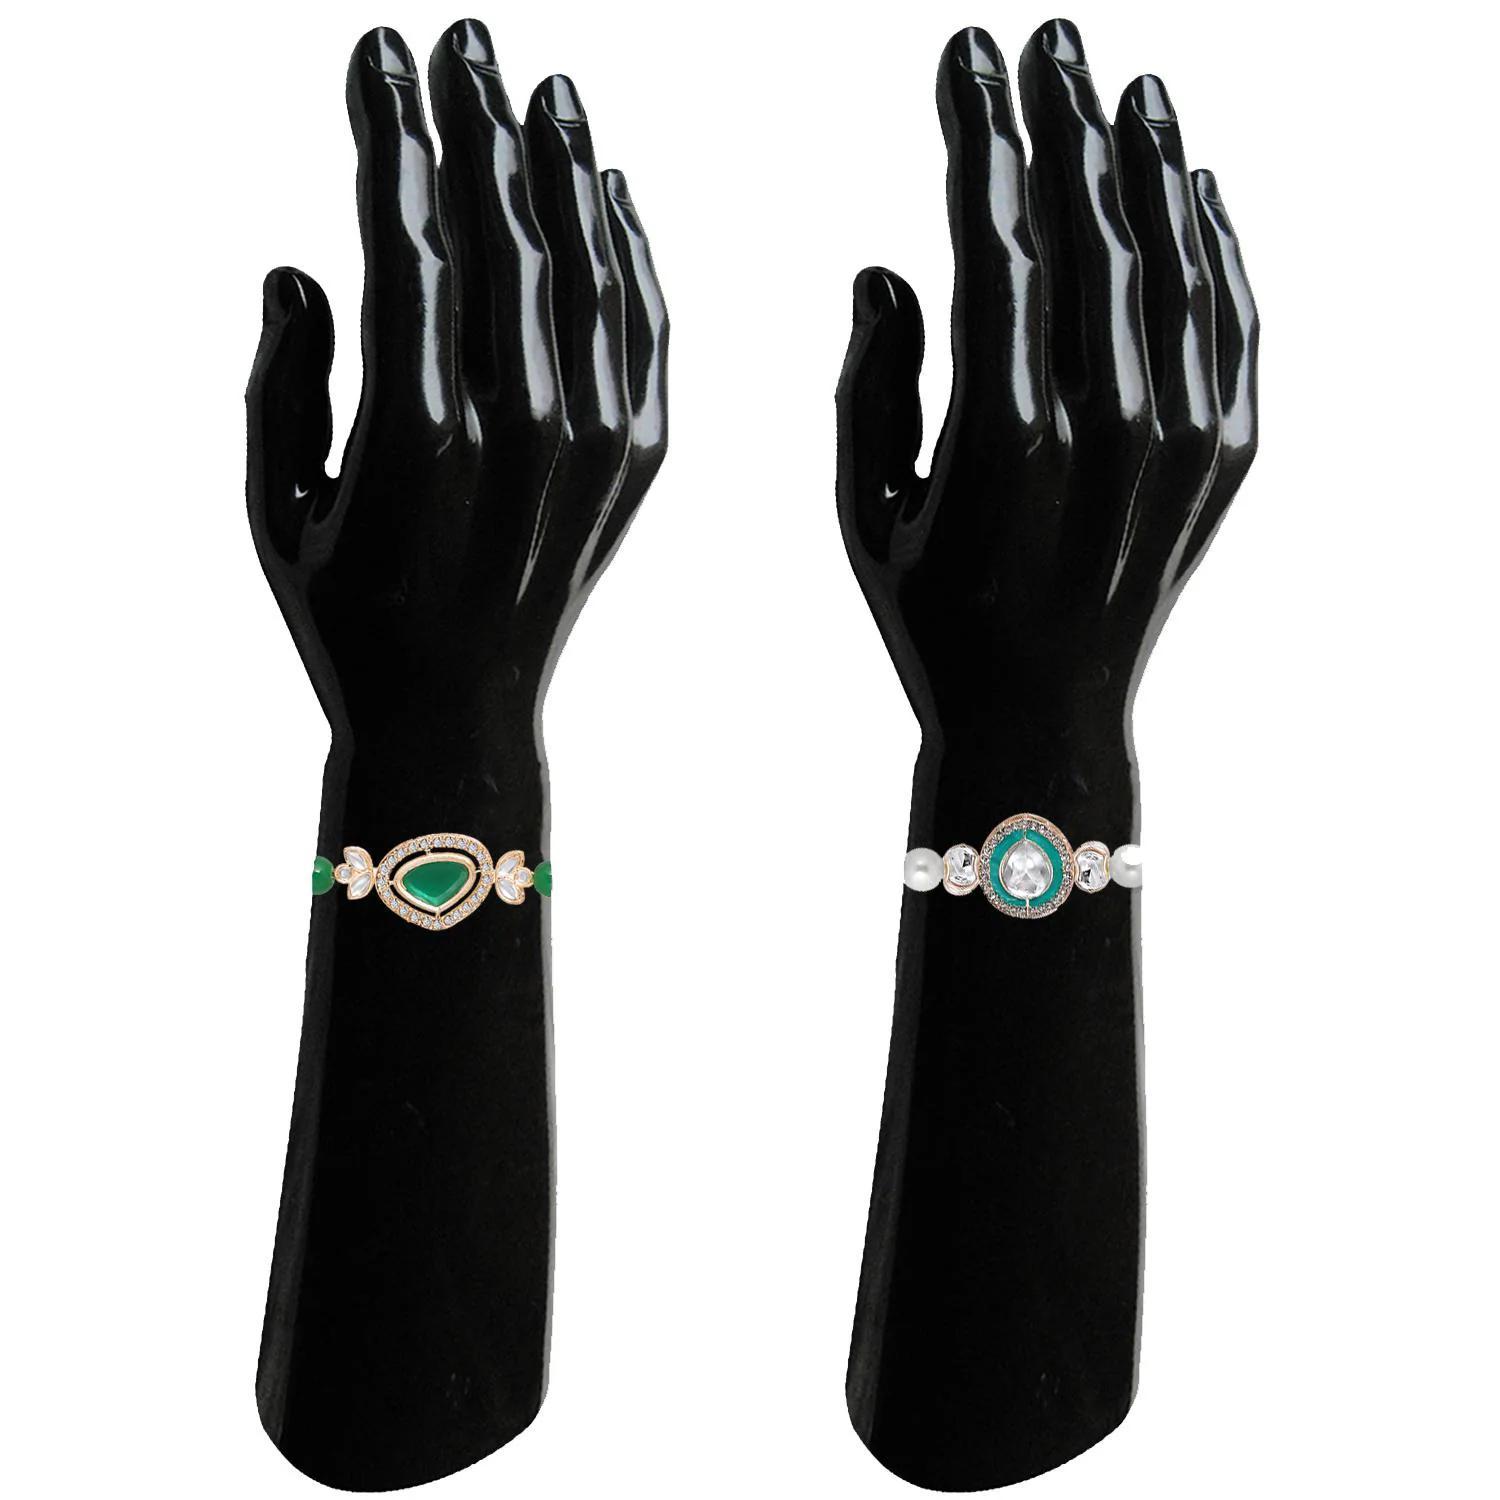
 Mahi Gold Plated Classic Kundan Studded Ethnic Thread Rakhi Set for Brother, Bhai, Bro (RCO1105731G)
Type: Rakhis
Brand: Mahi
Price: Rs. 339
 Celebrate Raksha Bandhan with our exquisitely crafted Kundan Rakhi, designed to strengthen the bond between siblings. This traditional Rakhi features intricate beadwork and durable thread, ensuring it stands the test of time. Handmade with care, each Rakhi is a unique and meaningful gift for your brother. Each Rakhi carries heartfelt blessings and good wishes for your brother's well-being and success. Celebrates the bond of love and protection between siblings, a cherished tradition in Indian culture.
Features: The Rakhi is adorned with vibrant colors and attractive embellishments that add a touch of elegance to the celebration.,Content in Box : 2 Rakhis ; Cultural Significance: This beautiful Rakhi will acknowledge your love for Your Brother with the promise that your bond with him will grow stronger as time goes on.,Vibrant Colors: Adding bright and playful colors to the celebration will make it stand out and make it more enjoyable. This Rakhi Combo comes with a Small Rakhi Greeting Card along with a few grams of Roli & Chawal,Celebrate the bond of love and protection with our exquisite Rakhis. Share the joy of Raksha Bandhan Festival with this beautiful Rakhi, a token of love, protection and blessings.,Adjustable Size and Easy to tie: Designed to fit wrists of all sizes. It is simple and easy to tie the Rakhi securely and effortlessly.
Included: 2 Rakhis